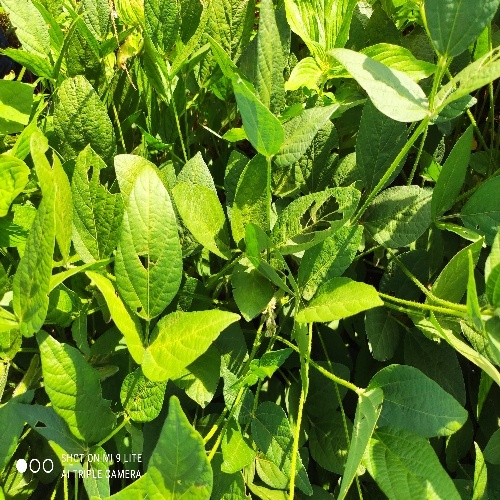
Label: Caterpillar